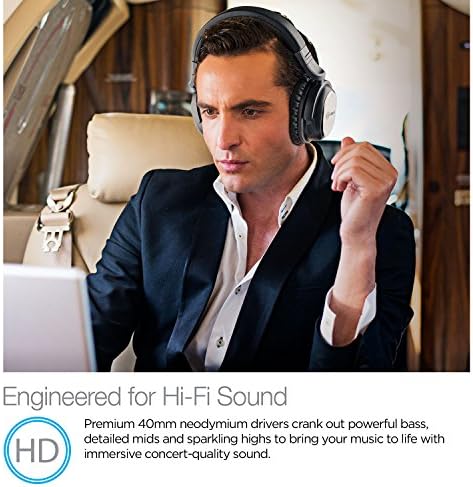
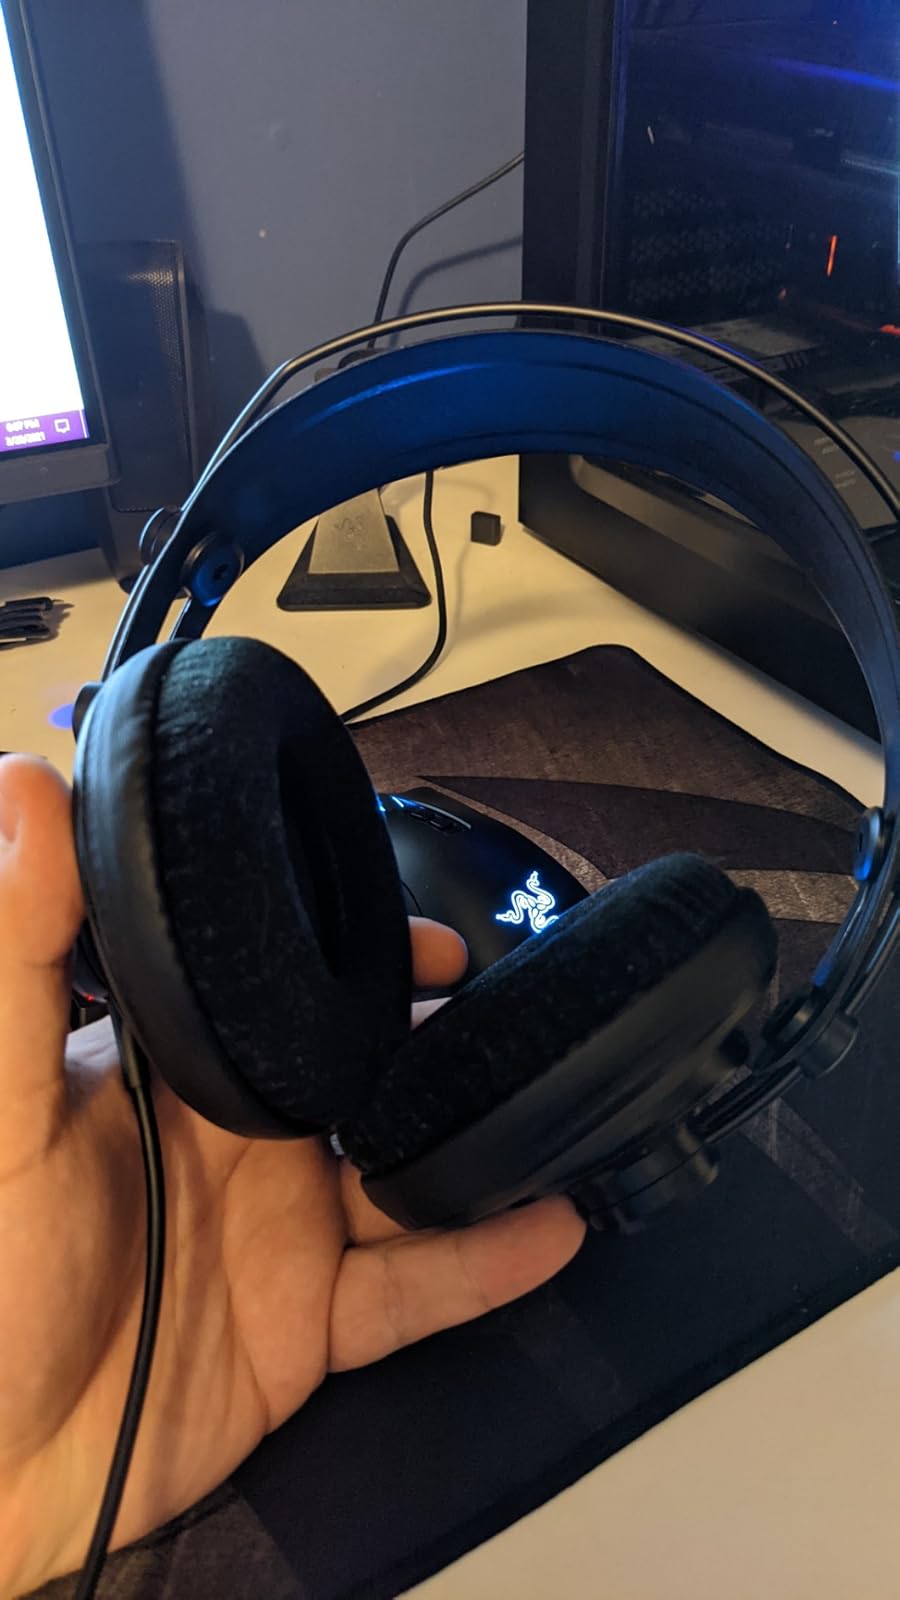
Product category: headphones
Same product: no